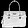
Label: Bag